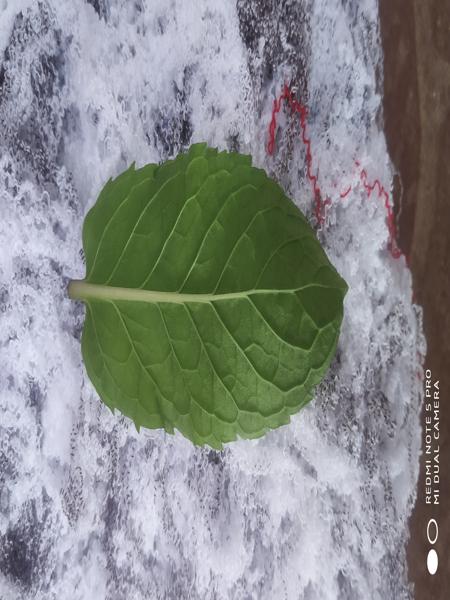
Plant: Mint